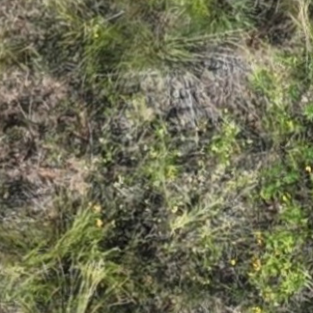
Month: july